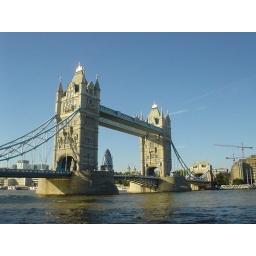
tower bridge in london